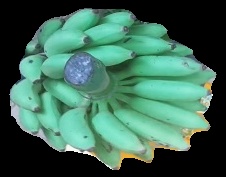
Variety: elakki-bale
Grade: grade2